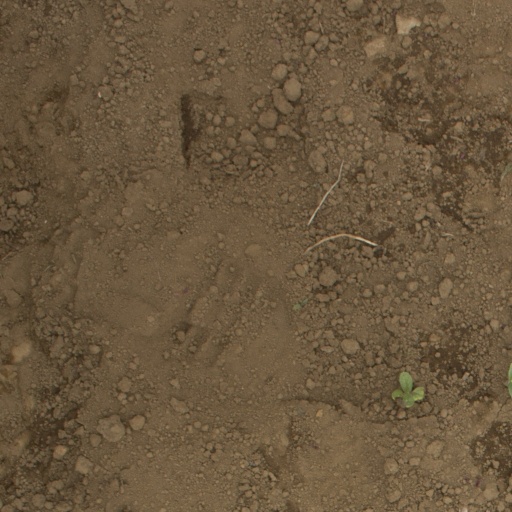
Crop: Jerusalem artichoke